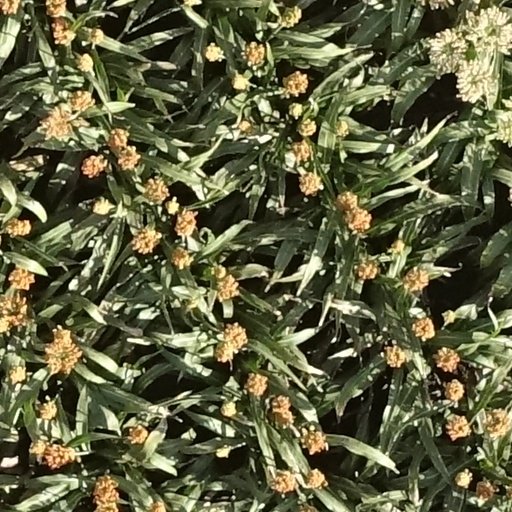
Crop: sorghum